Tucuruvi

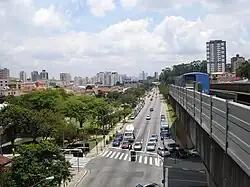
Subway in Tucuruvi

Tucuruvi is a district located in the North Zone of the municipality of São Paulo, Brazil.